Montsoreau

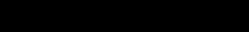

More recently, a news item in July 1966, an observation of a UFO in Montsoreau, in a field for long minutes, and the discovery five days later of traces of the device in question, attracted attention and journalists from all over France. This even to the point of attracting the attention of national and international experts such as Jacques Vallée, Montsoreau became the "case 783" in his novel "Passport to Magonia". Jacques Vallée and American filmmaker Steven Spielberg met during the writing of "Close Encounters of the Third Kind" screenplay in 1977. They paid a homage to the "Montsoreau case" introducing Lacombe in the very first scene of the film (character of Jacques Vallée played by François Truffaut), as an international French expert having been one of the key speakers at the .